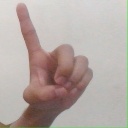
अक्षर: ड